Telecommunications in the Gambia

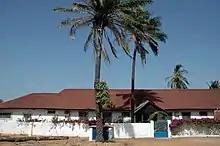
Radio Syd near Banjul

The Gambia is not individually classified by the OpenNet Initiative (ONI), but is classified as engaged in selective Internet filtering based on the limited descriptions in the ONI 2009 profile for the sub-Saharan Africa region.